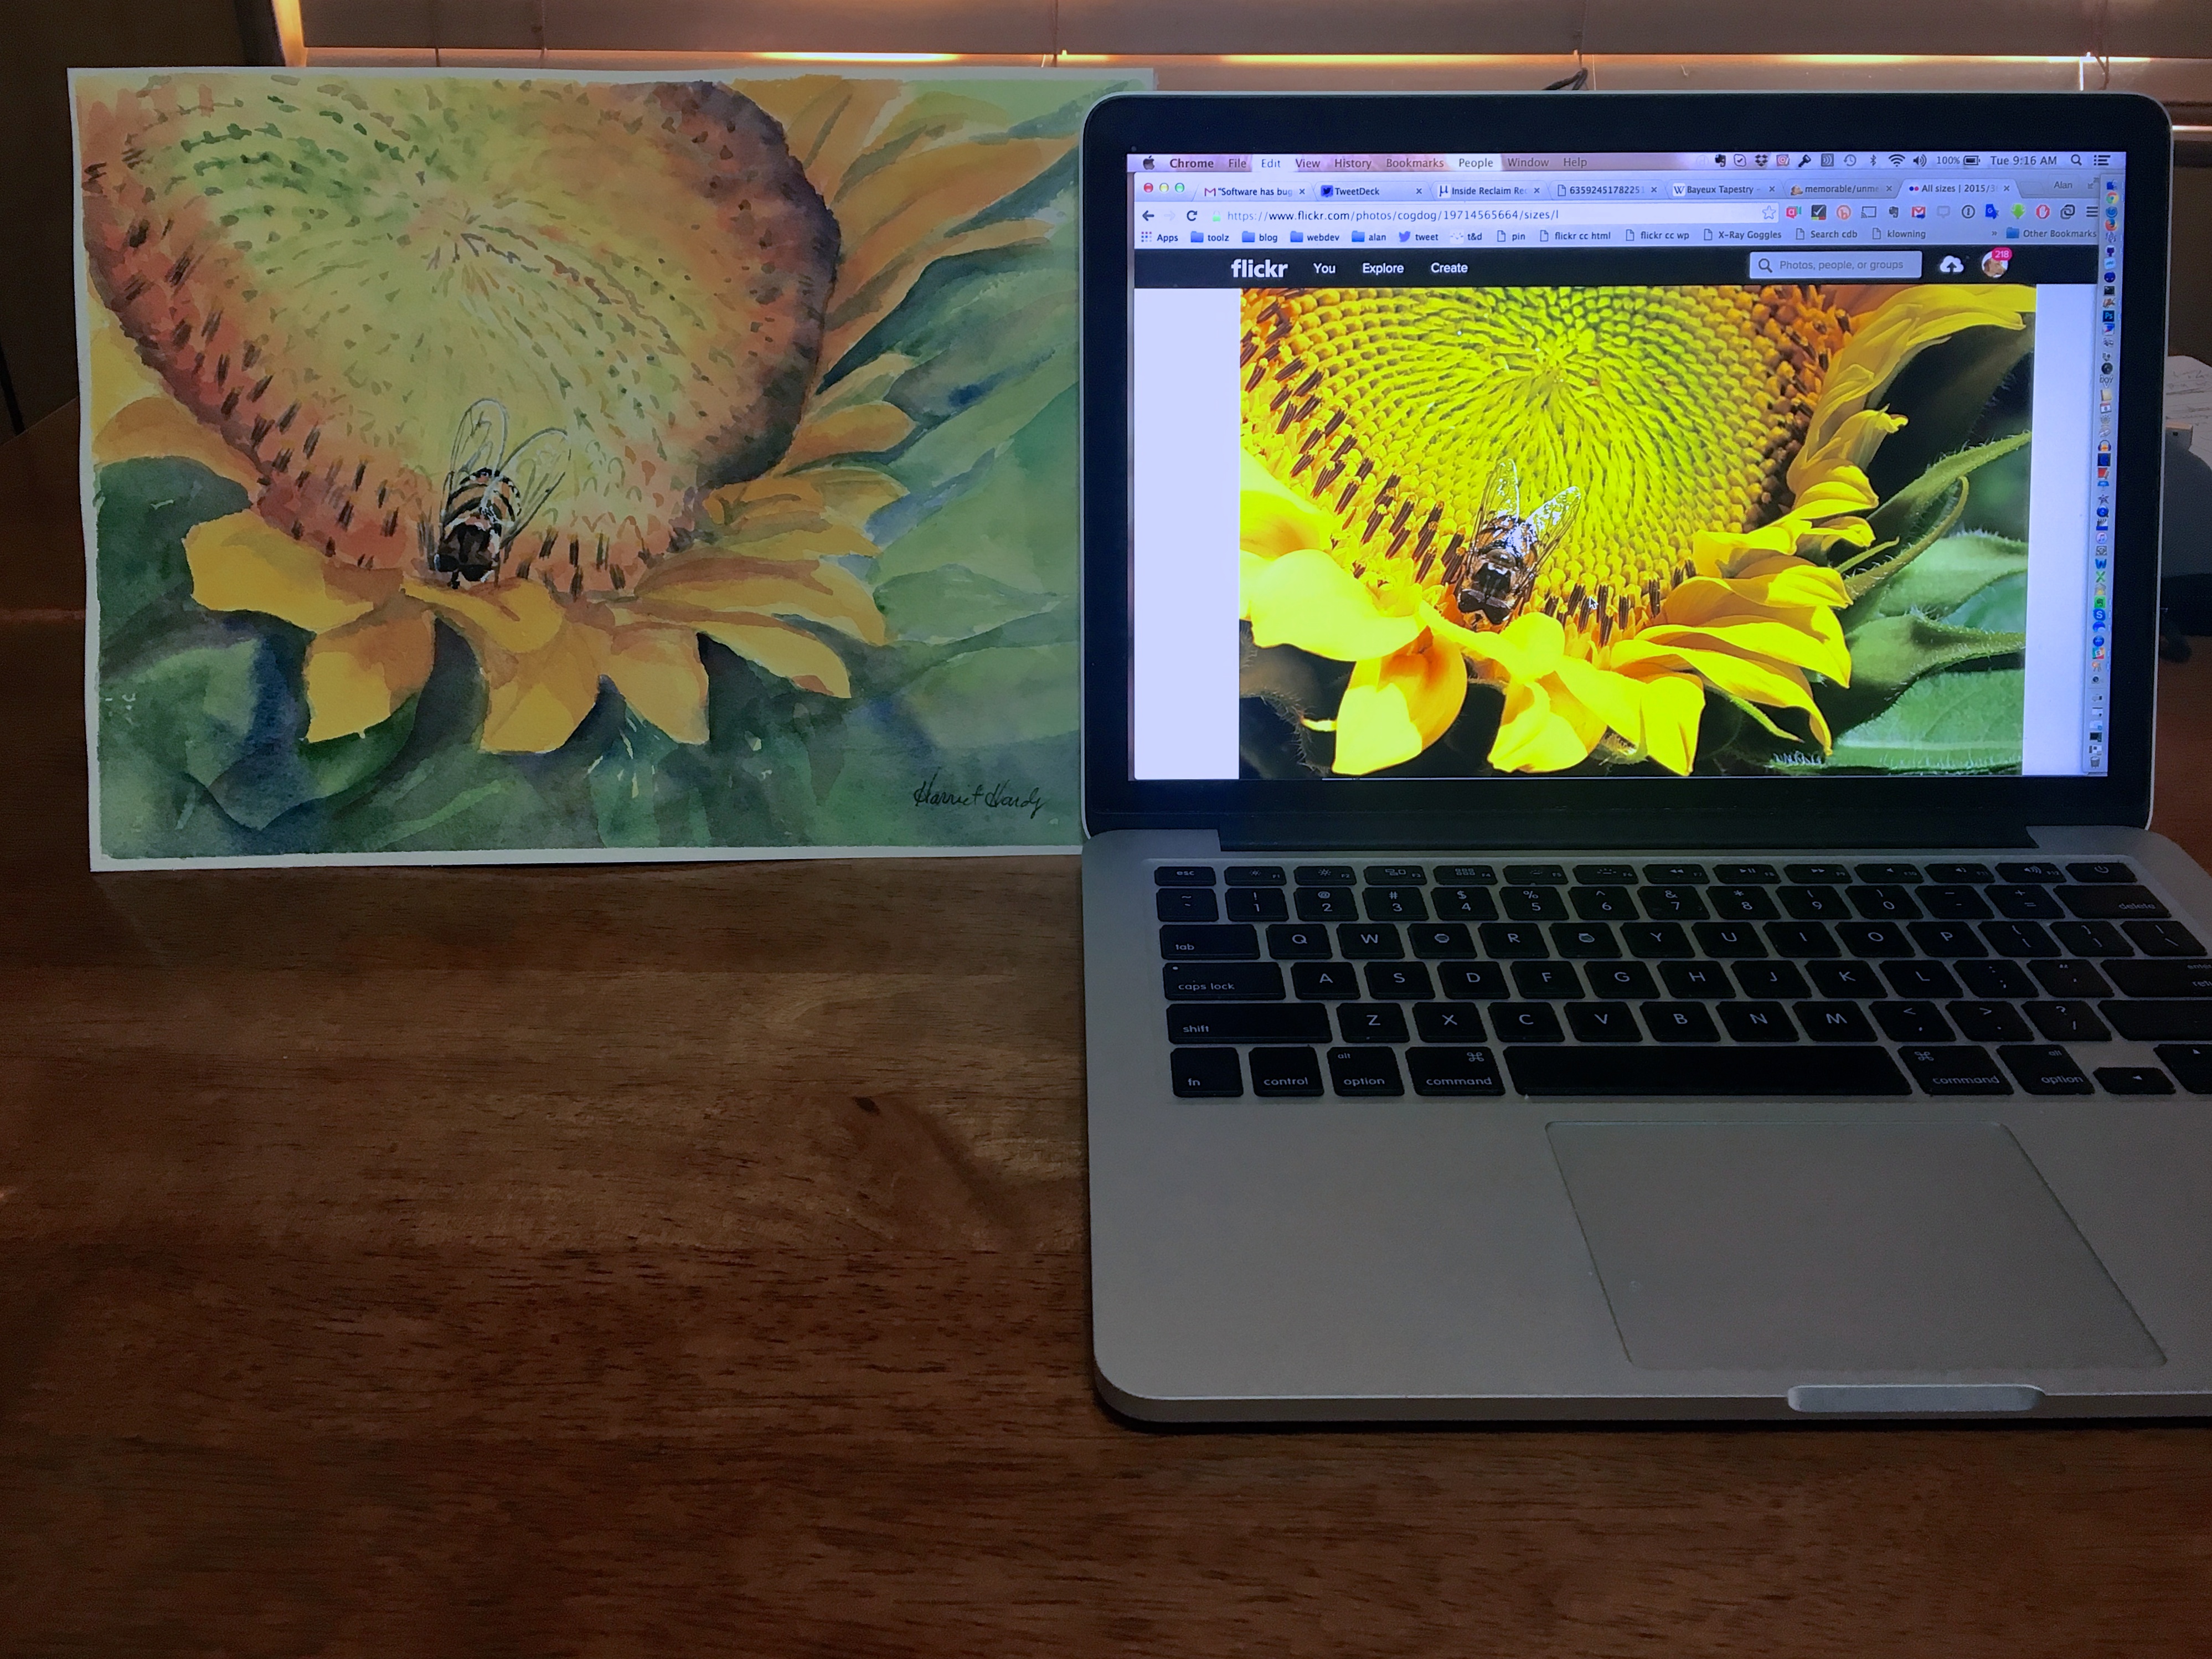
laptop, technology, art, display device